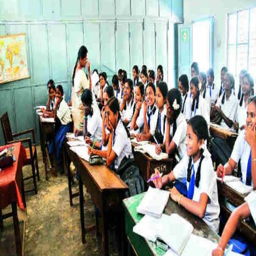
on wednesday some schools and colleges sent messages to parents informing them that the institutions would be closed on thursday .